San Miguel del Ene attack

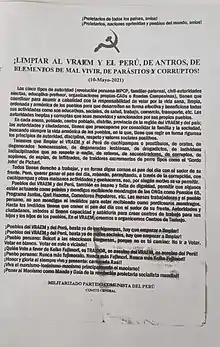
MPCP leaflet seized by the National Police of Peru dated 10 May 2021 and calling for a campaign of social cleansing.

The attack, which took place around 22:00 local time on 23 May, was confirmed by general César Cervantes, commander general of the National Police of Peru, who informed about the mass shooting deaths of ten men, six women and two minors in a red-light zone bar in the locality. The Armed Forces of Peru released a statement prior to any investigations, naming Shining Path as the perpetrator, spreading confusion as the group had been long dissolved. The Ministry of Defense would later say the attack was perpetrated by the Shining Path faction led by Comrade José. It gave the death toll of 14 people. The National Police cautioned that responsibility should be assigned following a full investigation. Along with the corpses, some of which were burned, leaflets signed by the MPCP were reportedly found, featuring the hammer and sickle and defining the attack as a social cleansing operation. The leaflets also called for a boycott of the 6 June election, accusing of treason those who voted for Keiko Fujimori of the right-wing party Popular Force. The first analysis by the Counter Terrorism Directorate concluded with the preliminary result that the leaflets could have the characteristics of the language used by Shining Path.